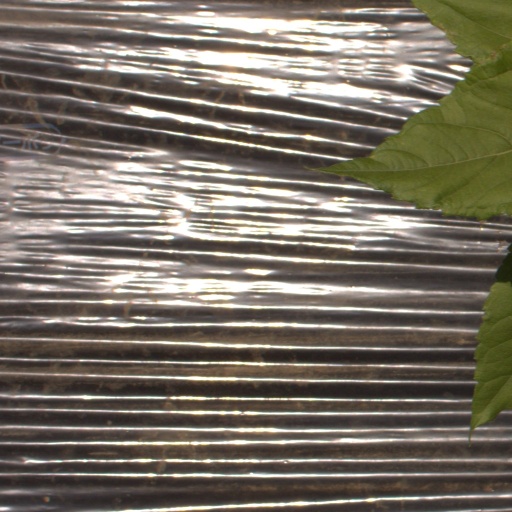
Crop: Jerusalem artichoke